Dolmen de Soto

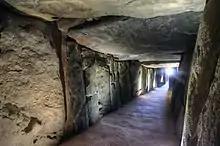
View towards the entrance

On the surface it resembles a circle-like mound with a diameter of . It has a V-shaped passage long starting at the wide, high western entrance, which expands to wide and high in the east. In the eastern end of the passage there is a chamber. During the equinox, the first sun lights the interior of the passage and the chamber for some minutes, and it is assumed this was to denote an eventual re-birth of the buried. Several of the standing-stones have engravings, and it is viewed as one of the largest dolmens in Spain. The passage has 31 standing-stones in the northern part of the passage and 33 in the southern part. The standing stones are of quartzite, sandstone, and limestone and carry 20 capstones that make the roof of the passage.